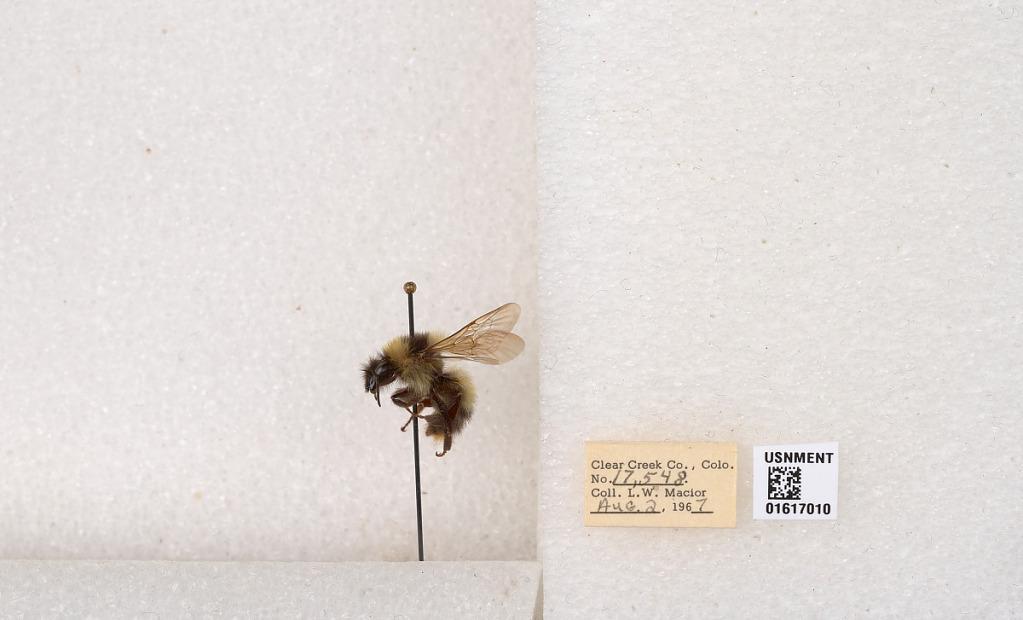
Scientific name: Bombus kirbyellus
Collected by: L. Macior
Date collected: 1967-8-2
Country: United States
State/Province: Colorado
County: Clear Creek
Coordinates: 39.6891, -105.644